Manor of Bideford

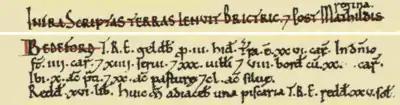
Domesday Book entry for "Bedeford"

The manor of "Bedeford" was recorded in the Domesday Book of 1086 as held at some time in chief from William the Conqueror by the great Saxon nobleman Brictric, but later held by the king's wife Matilda of Flanders (c. 1031 – 1083). There were then 30 villagers, 8 smallholders and 14 slaves in Bideford. The unabbreviated Latin text of the entry, and a translation, follows: